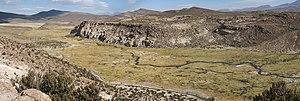
Le parc national Volcán Isluga est un parc national situé dans la région de Tarapacá au Chili, près de Colchane et au sud du parc national Lauca. Il a une superficie de 1 747 km², sur une altitude comprise entre 2 100 et 5 600 m. Il a été nommé d'après le volcan Isluga, qui avec ses 5 550 m, est le point culminant du parc.